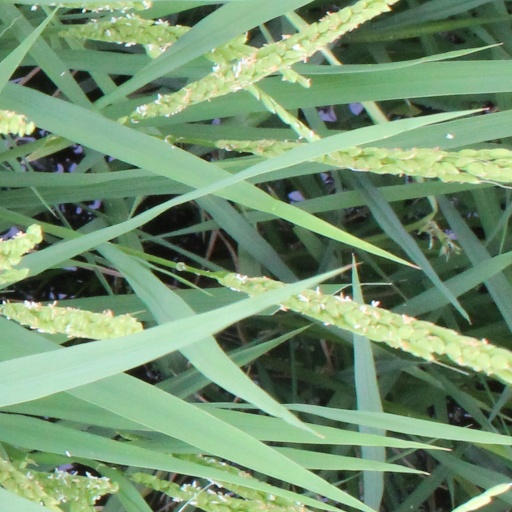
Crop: rice